Sleaford

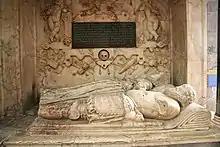
The tomb of Sir Edward Carre (died 1618) in St Denys' Church

The manor of Old Sleaford was owned in the late 15th and early 16th centuries by the Hussey family. John Hussey, 1st Baron Hussey of Sleaford was executed for treason for his part in the Lincolnshire Rising; the manor and his residence at Old Place reverted to the Crown and were later sold to Robert Carre, the son of George Carre or Carr, a wool merchant originally from Northumberland who had settled in Sleaford by 1522. Robert also bought the castle and manor of New Sleaford from Edward Clinton, 1st Earl of Lincoln. His eldest surviving son Robert founded Carre's Grammar School in 1604, and his youngest son Edward was created a baronet; his son founded Sleaford Hospital in 1636. The last male descendant died in 1683 and the heiress, Isabella, married John Hervey, 1st Earl of Bristol, in whose family the estates remained until the 1970s. The Carres and Herveys had a strong influence: while extracting dues from their tenants, they enforced their monopoly on charging tolls on market and cattle traders and for driving animals through the town.